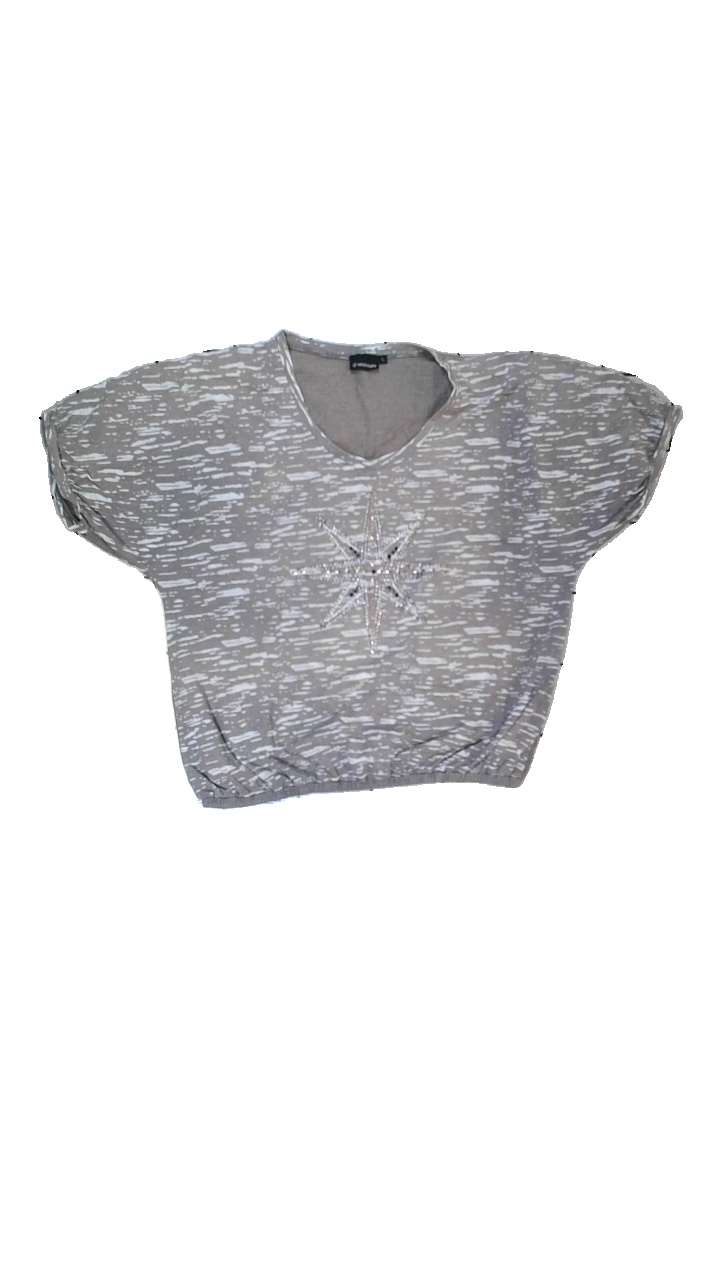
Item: Top (Ladies)
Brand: Soulmate
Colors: Beige, Grey
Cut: Regular, C-collar
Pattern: Other
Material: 53% cotton, 47% polyester
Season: All
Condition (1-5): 2
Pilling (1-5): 2
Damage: stained back
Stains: Major
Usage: Export
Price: <50